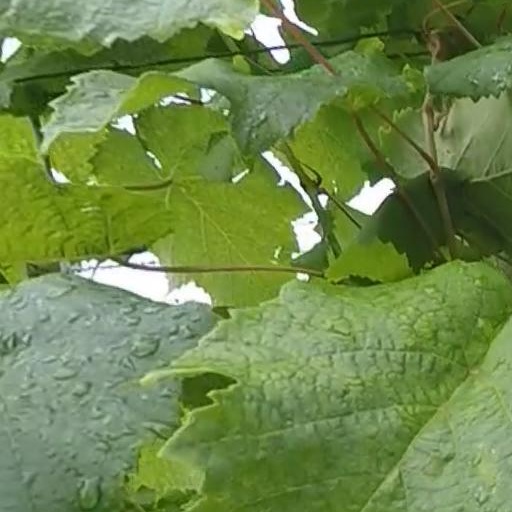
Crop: grape